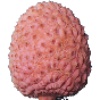
Label: Lychee 1